Archives du Maroc

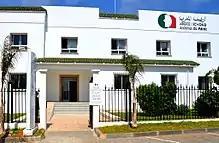
Archives du Maroc, Rabat, 2016

The Archives du Maroc (est. 2007) is an archive in Rabat, Morocco, on Avenue Ibn Battouta. Jamaâ Baida became director in 2011. It opened to the public in 2013. Among its holdings are materials related to the colonial French protectorate in Morocco.